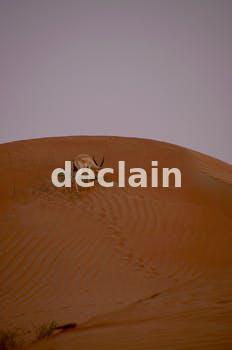
Label: Watermark